Athena Tibi

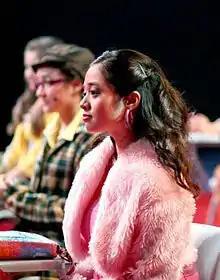
Athena appears on stage as Sharpay Evans in "High School Musical"

or Athena Tibi is a Filipino singer, YouTuber, stage actress and movie actress from Manila, Philippines and raised in Saitama, Japan.